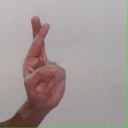
अक्षर: र